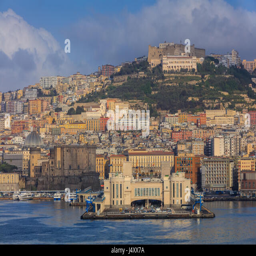
with buildings in the background